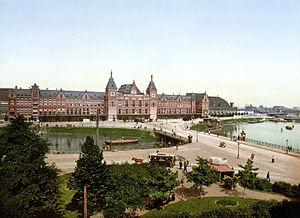
La gare centrale d'Amsterdam, aux pays Bas. Photo prise entre 1890 et 1905.
La place de la Gare est une place utilisée principalement pour la gare centrale du centre d'Amsterdam, Pays-Bas. La place a obtenu son nom en 1889, date de l'ouverture de la place.
La gare centrale d'Amsterdam, ou Amsterdam-Central, est la principale gare de la ville d'Amsterdam, capitale des Pays-Bas.